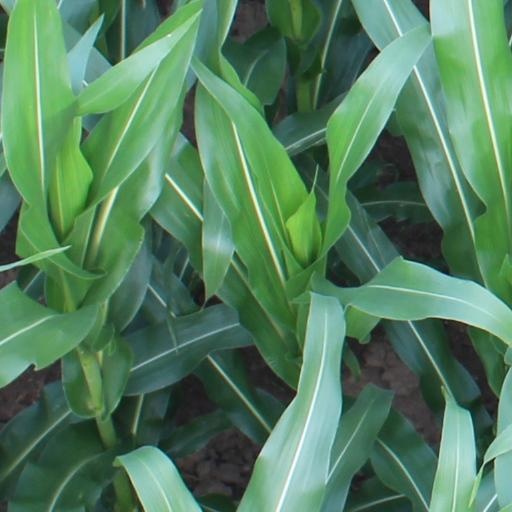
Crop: maize; corn